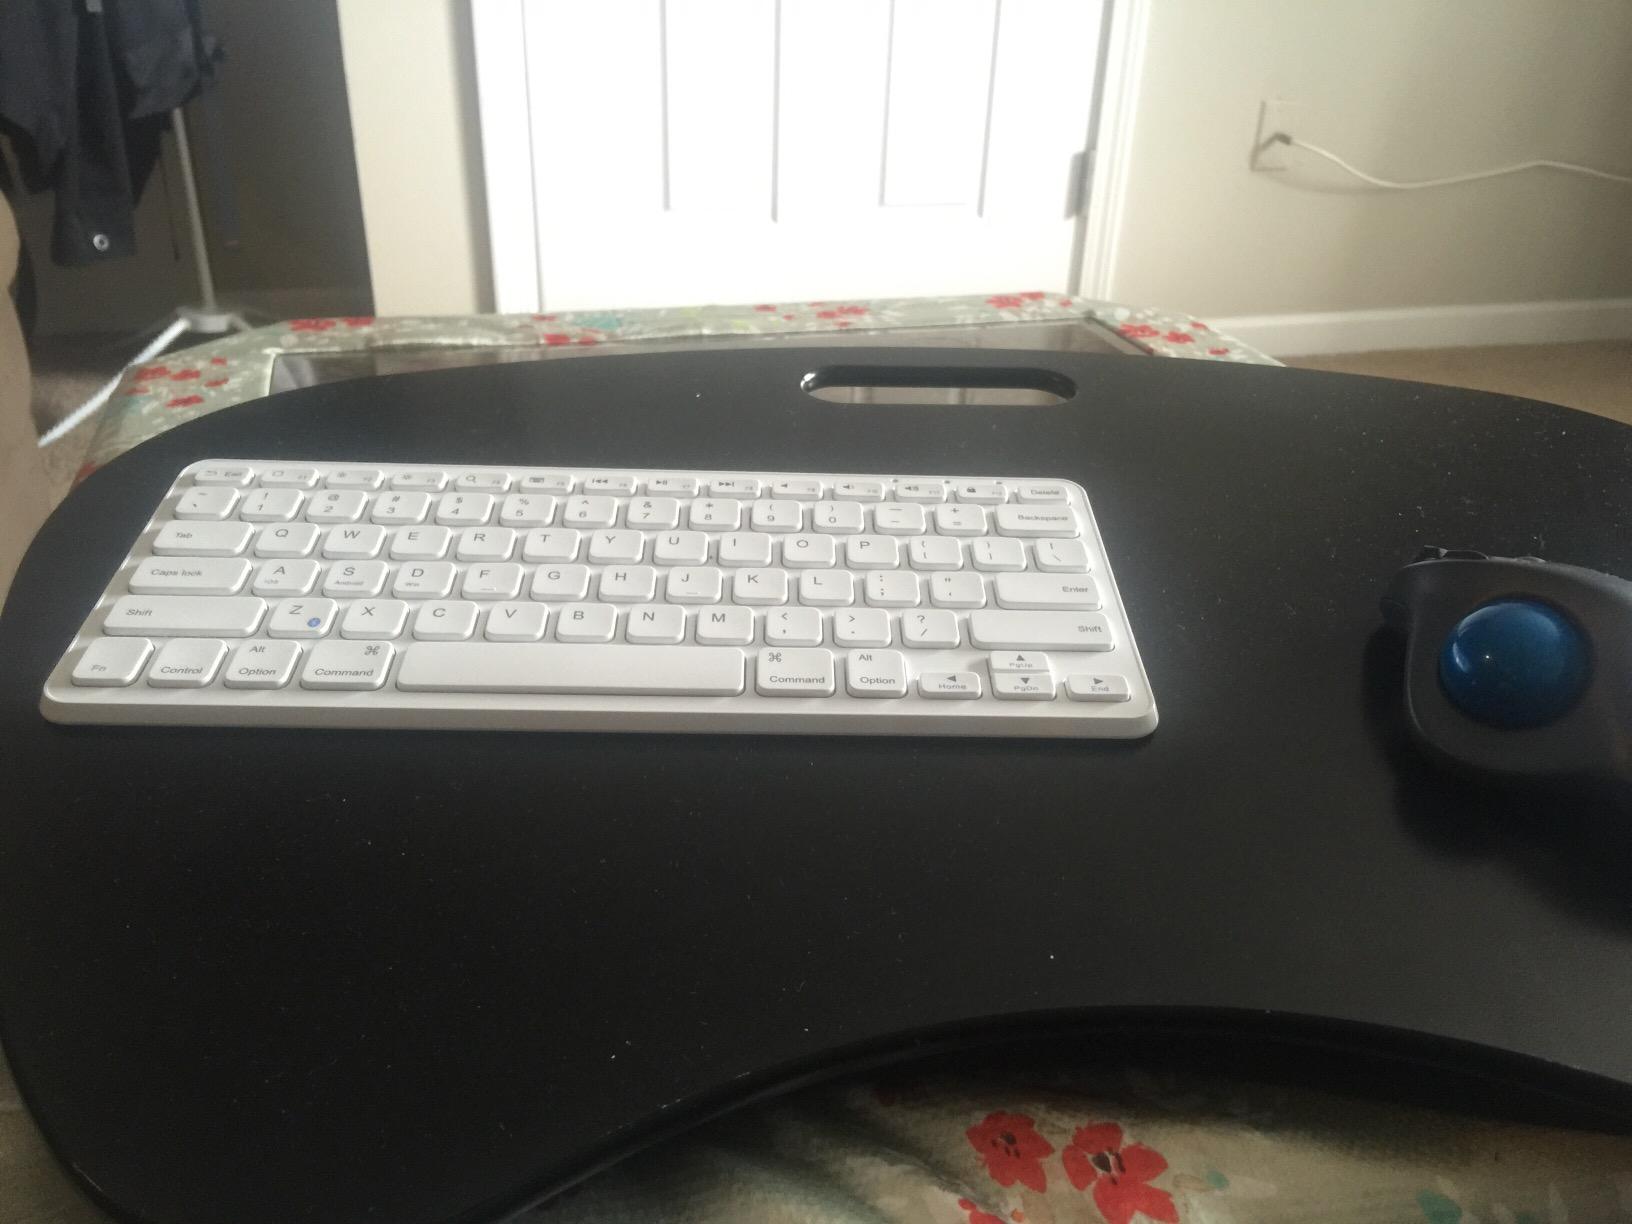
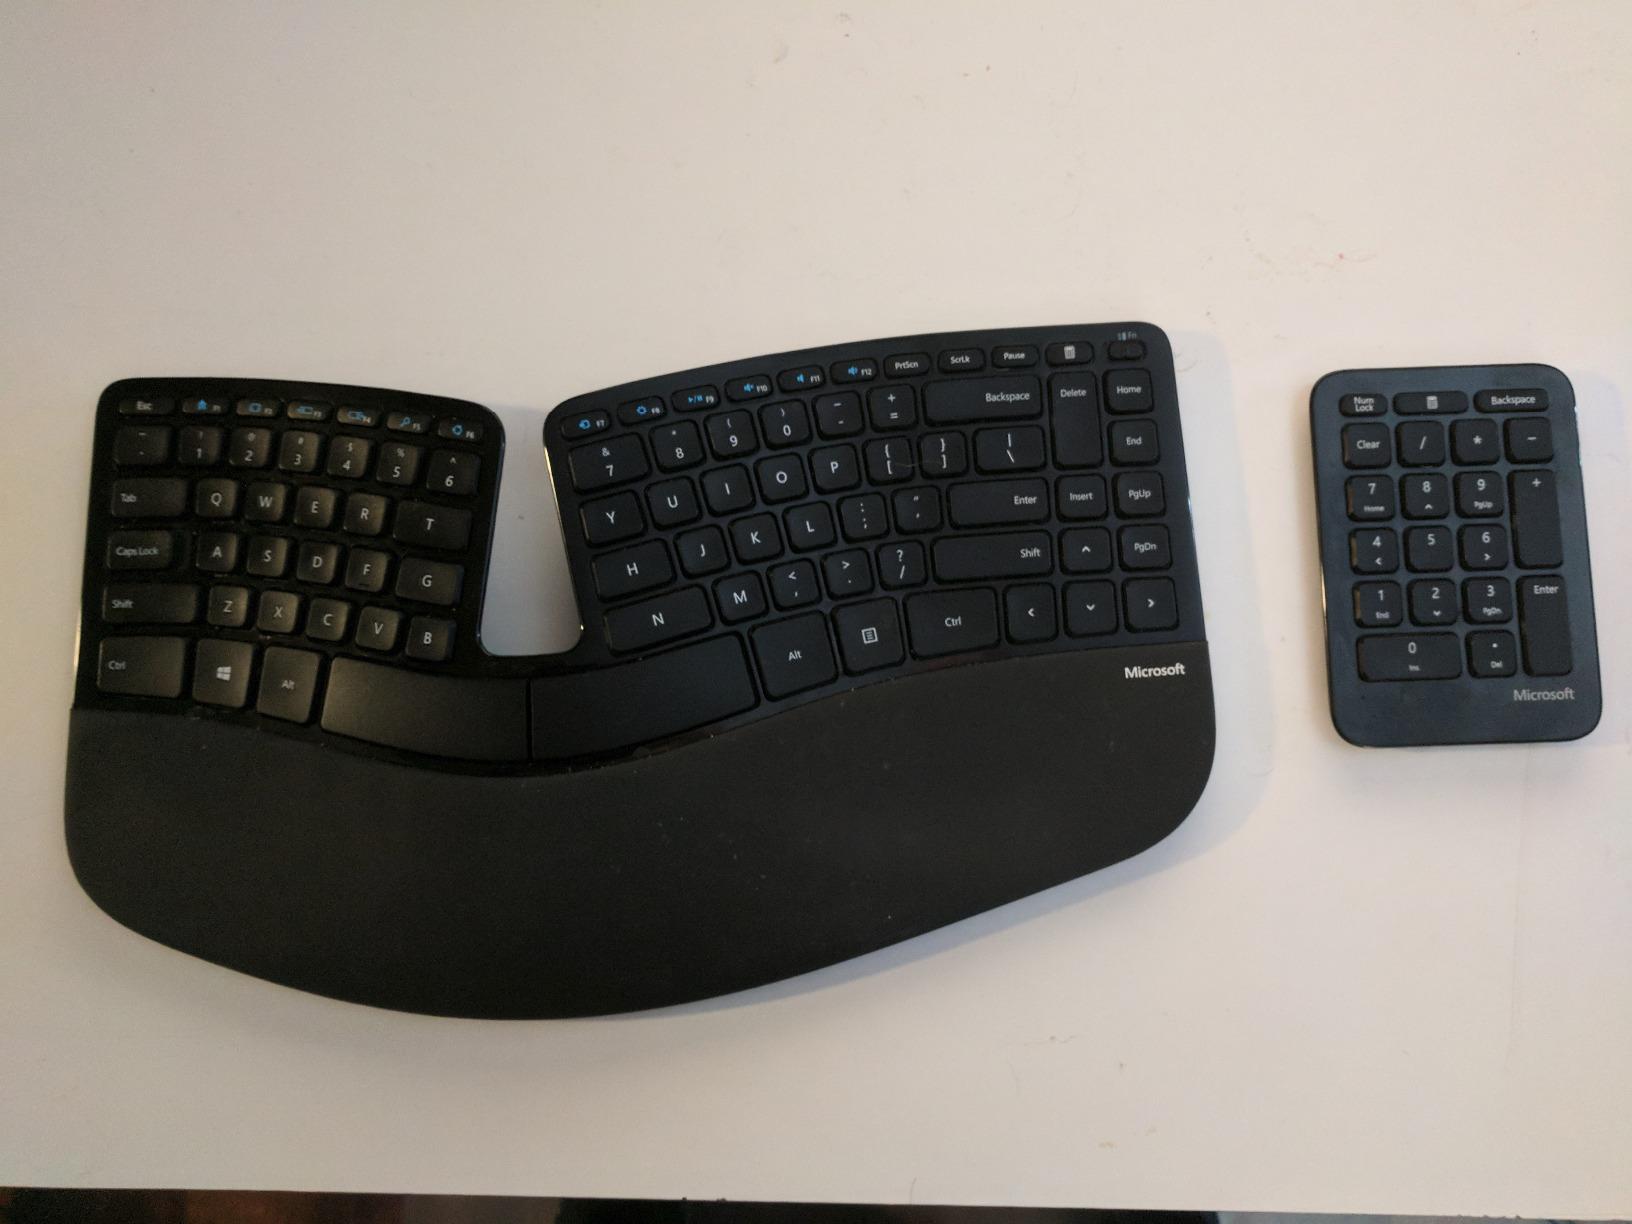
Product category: keyboard
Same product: no